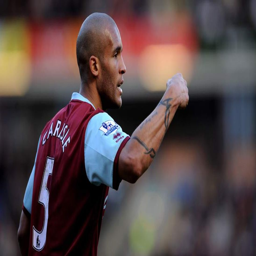
footballer of gestures during the match